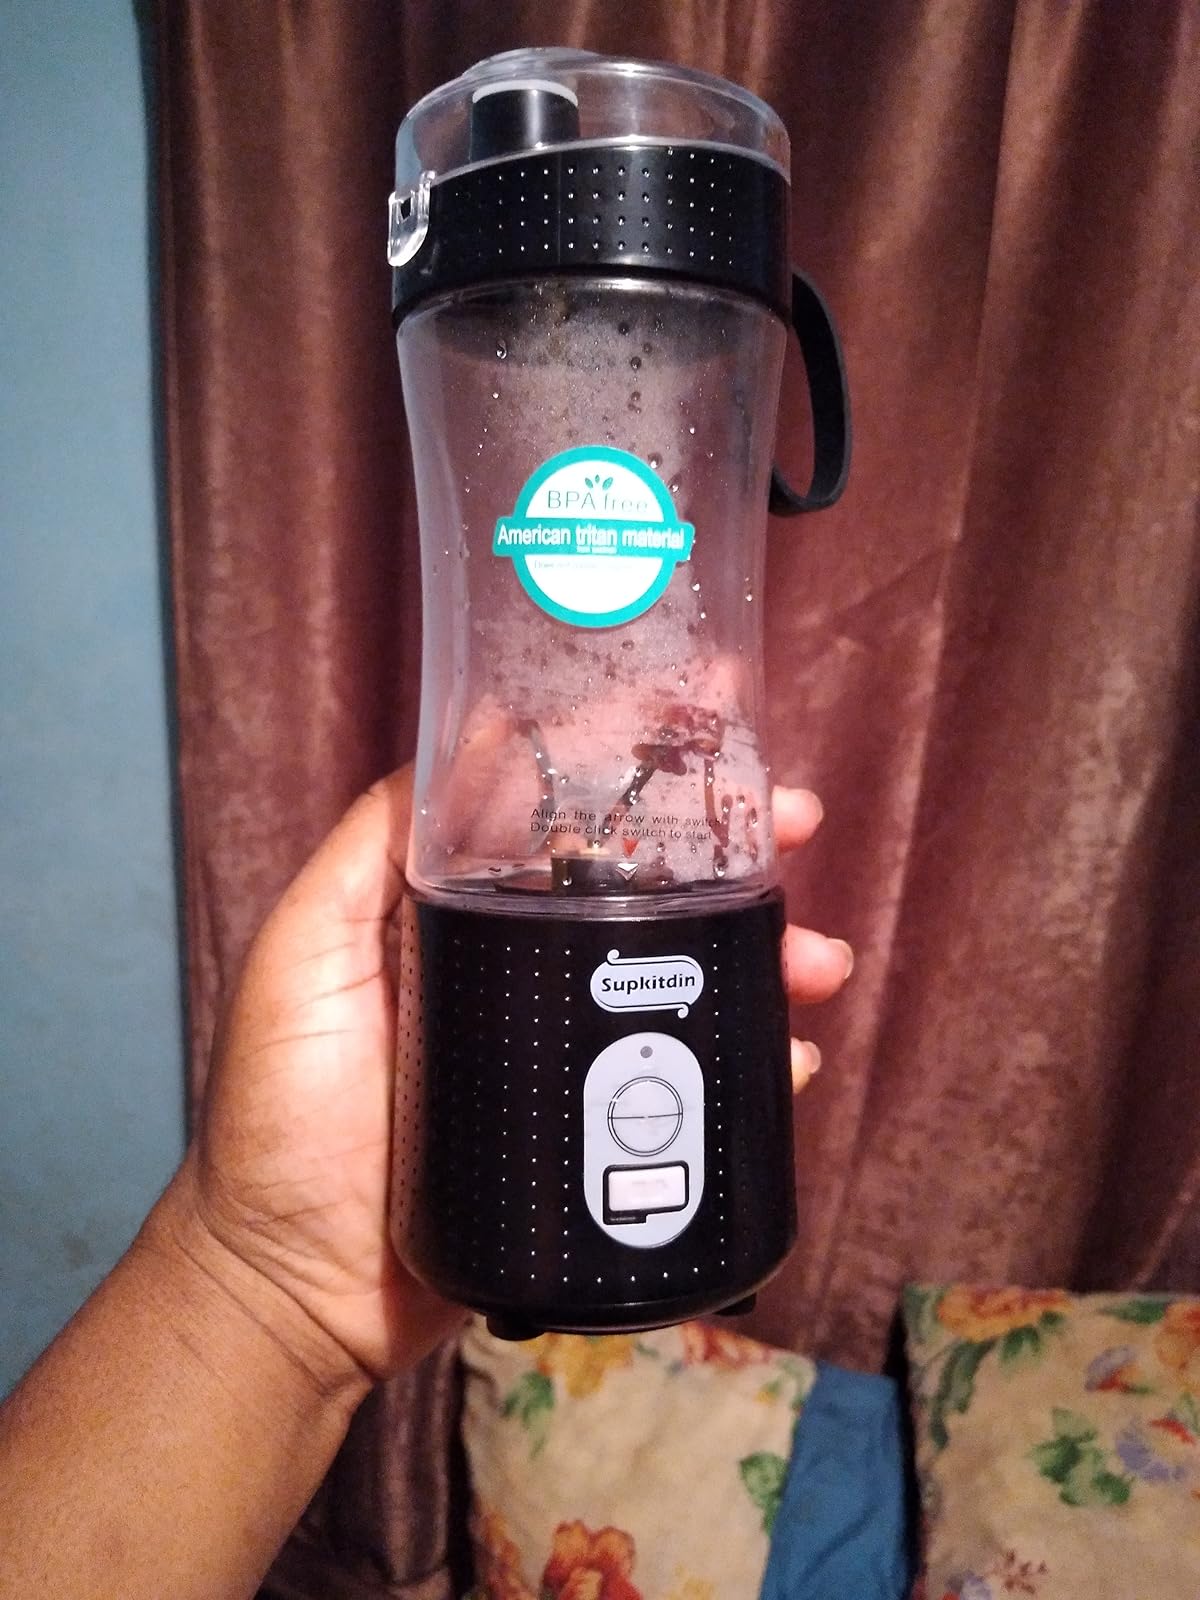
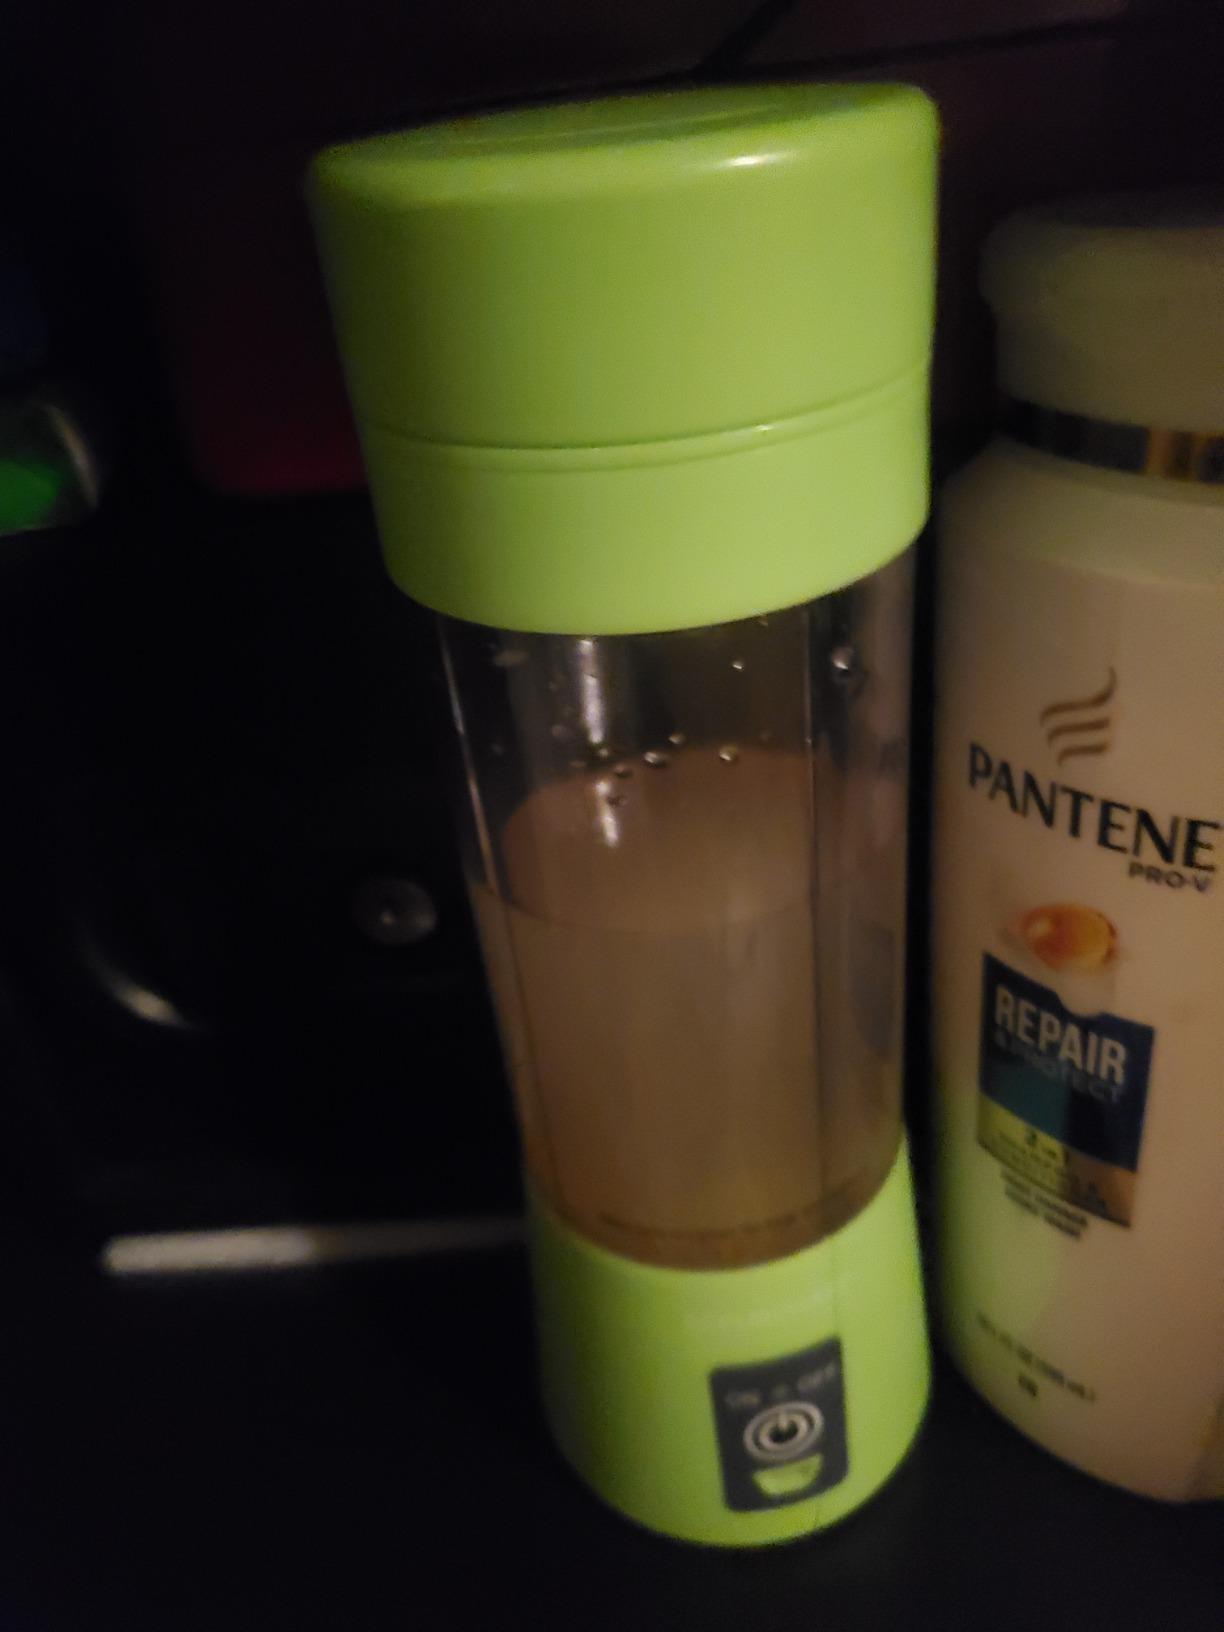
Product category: items_blender
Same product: no